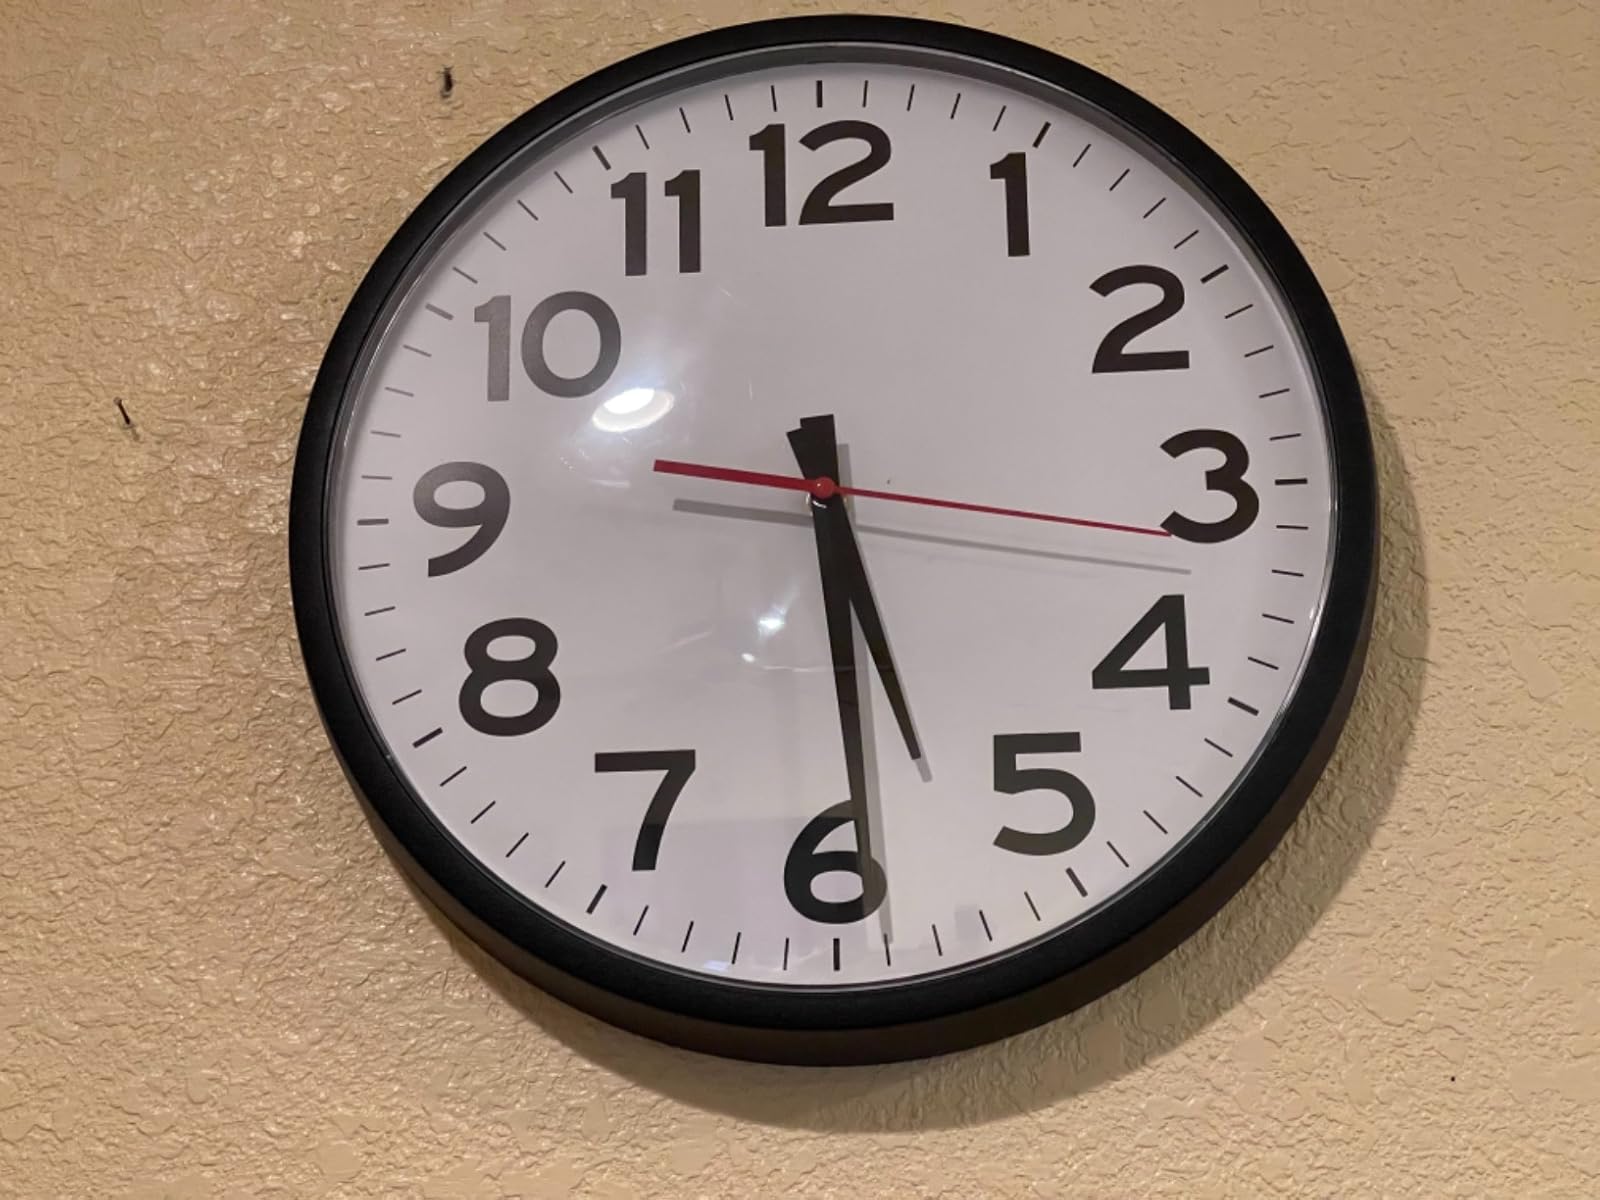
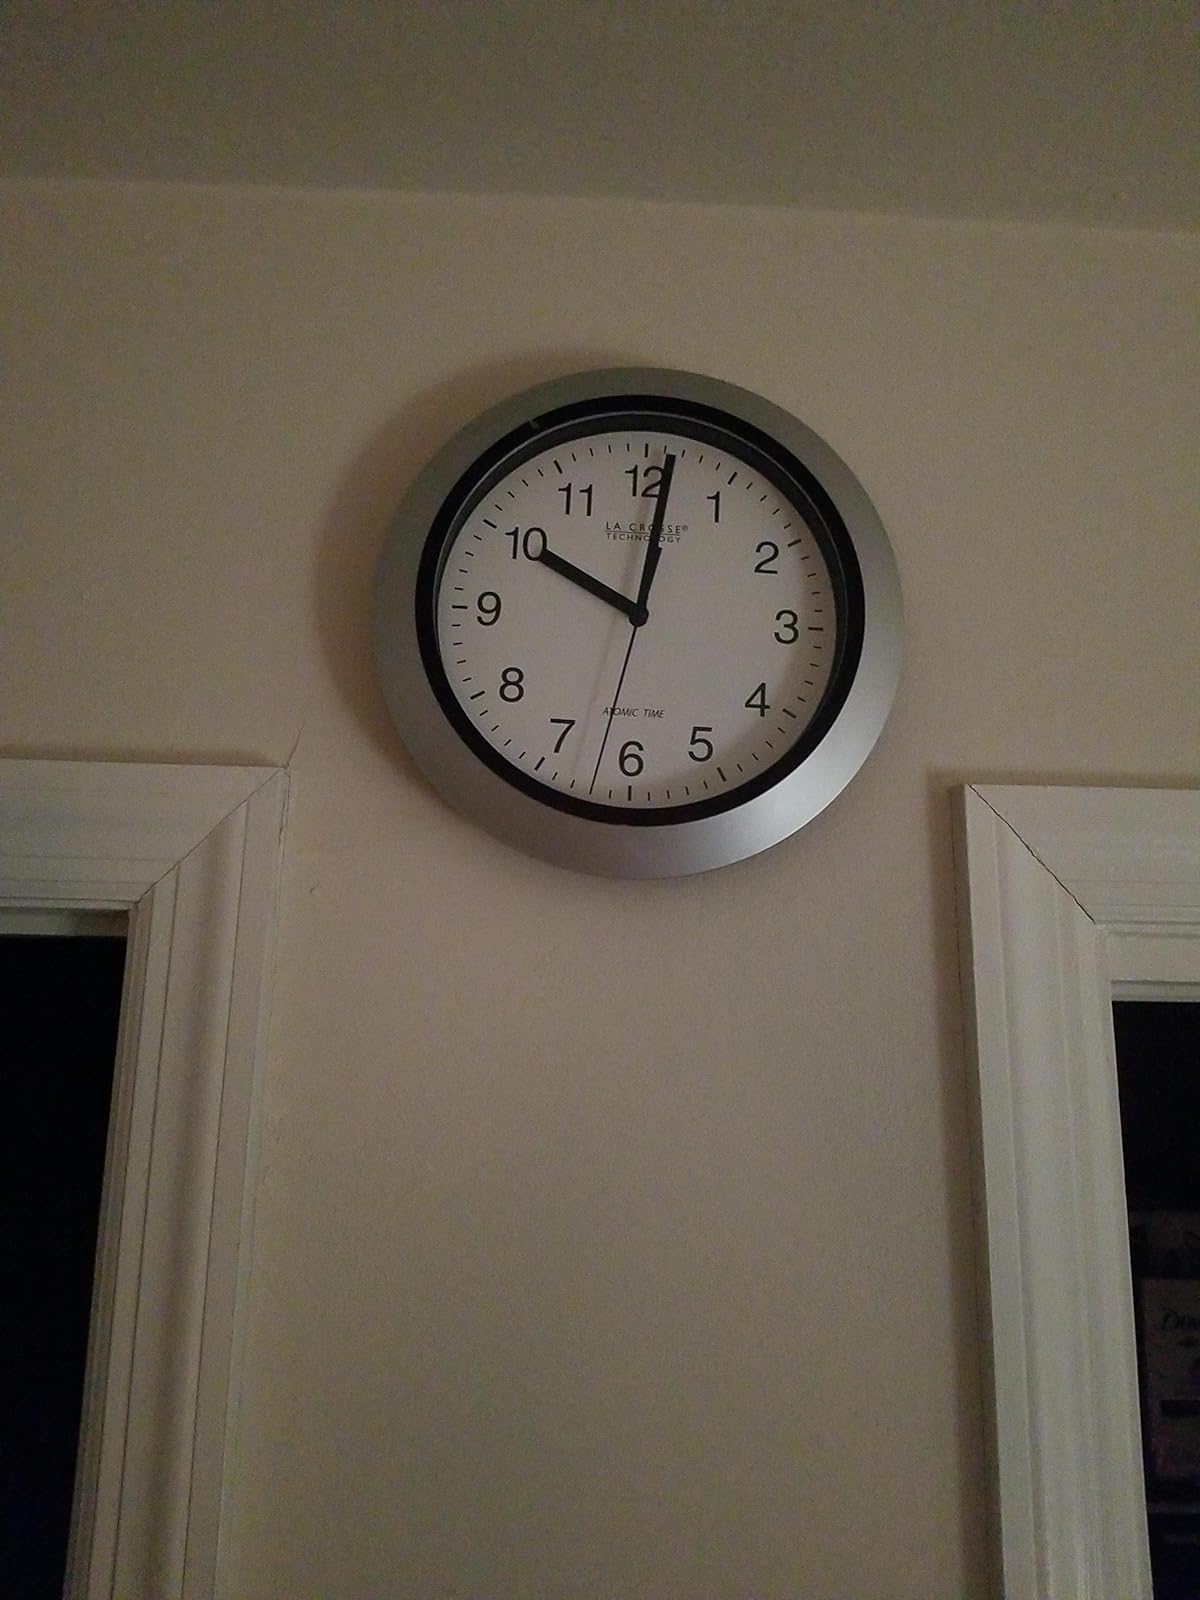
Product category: clock
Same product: no